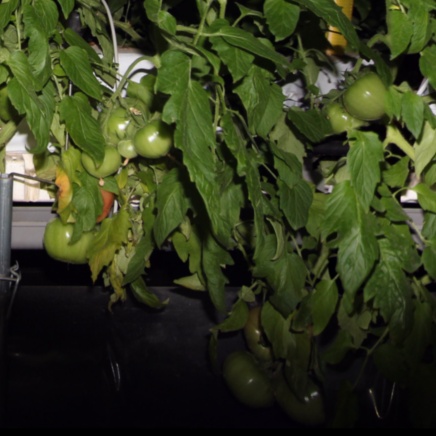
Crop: tomato